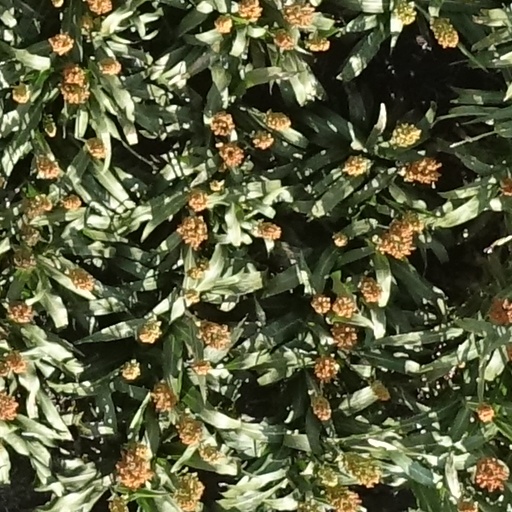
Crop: sorghum